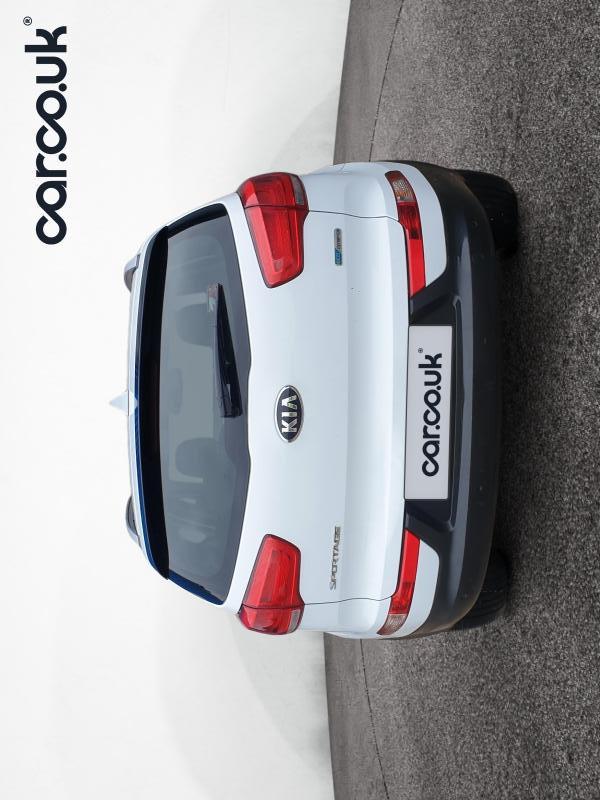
Aucun dommage détecté.
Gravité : aucun